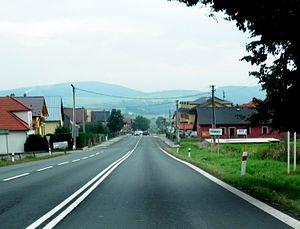
Švábovce est un village de Slovaquie situé dans la région de Prešov.